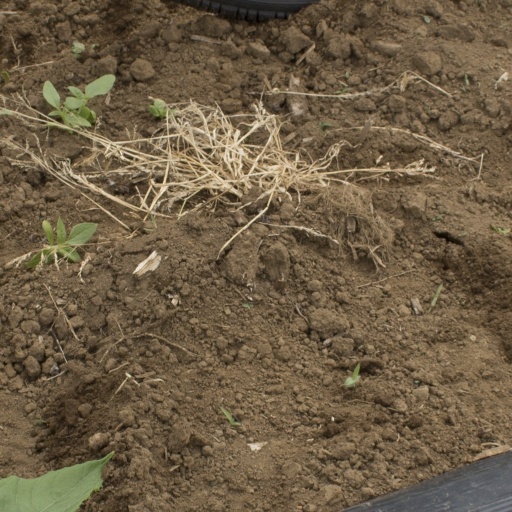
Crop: Jerusalem artichoke